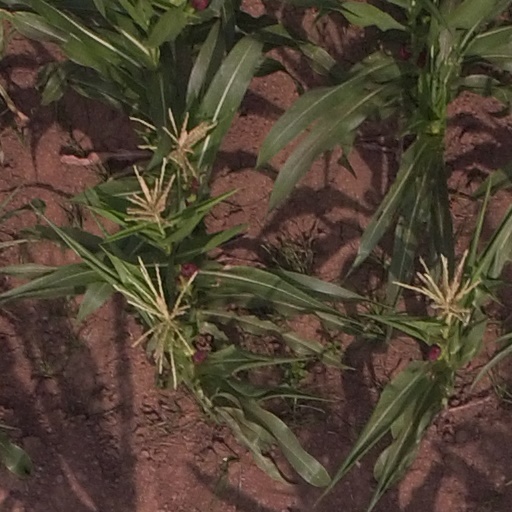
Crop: maize; corn